HMS Formidable (67)

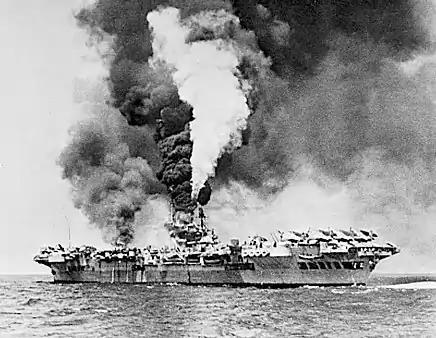
"Formidable" on fire after the kamikaze hit on 4 May

By this time "Formidable"s air group had a strength of 36 Corsairs and 18 Avengers. She arrived in San Pedro Bay in the Philippines on 4 April to await the return of the BPF from their efforts to neutralise airfields on the Sakishima Islands, between Okinawa and Formosa, as part of the preparations for the landings on Okinawa. "Formidable" was called forward six days later to join the 1st Aircraft Carrier Squadron (1st ACS) of the BPF on operations as a replacement for "Illustrious", which was in poor mechanical shape. She arrived on 14 April and contributed aircraft when the attacks recommenced two days later. The commander of 1842 Squadron was killed on the first day of operations while strafing buildings at Nobara airfield. After refuelling and two more days' attacks, the BPF sailed on 20 April for San Pedro Bay to replenish its ships for further operations.